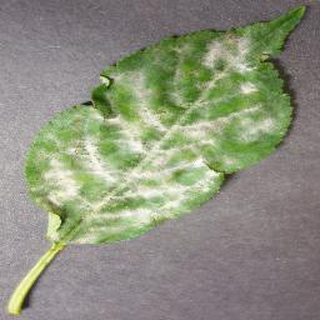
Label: cherry_powdery_mildew